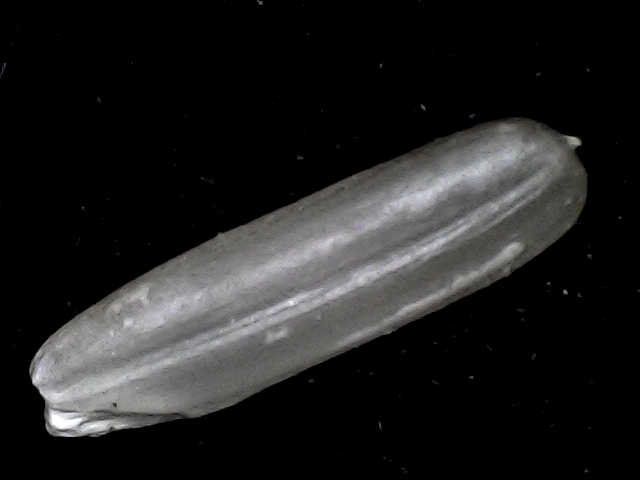
Rice variety: BD87